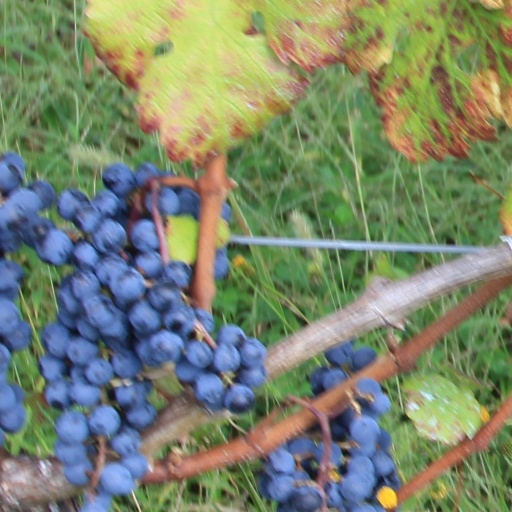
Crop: grape